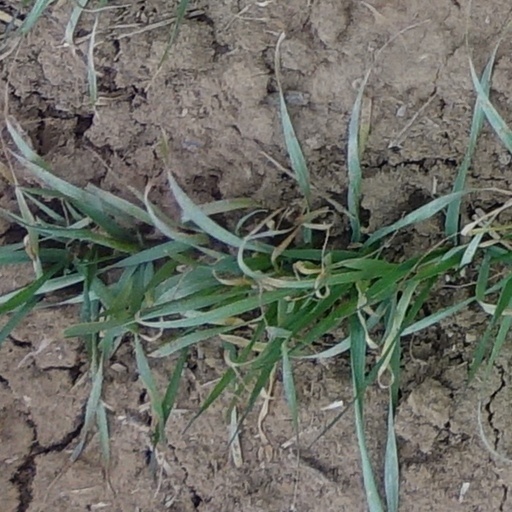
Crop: wheat